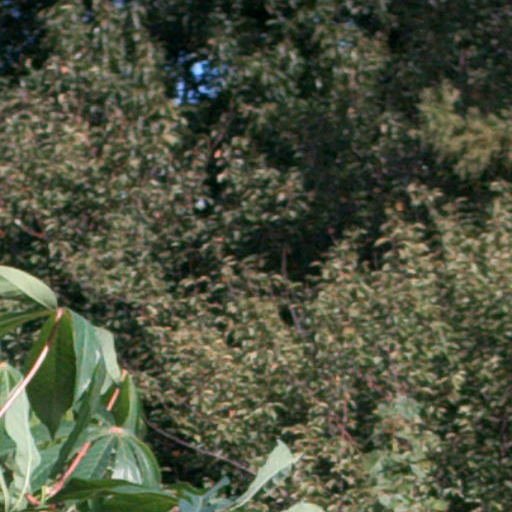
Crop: cassava